Ben Platt

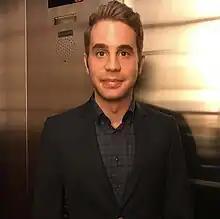
Ben Platt in 2017

In December 2016, Platt originated the title role in "Dear Evan Hansen" on Broadway at the Music Box Theatre. Critics hailed his work, calling it "historic" and "one of the greatest leading male performances [I've] ever seen in a musical". For his performance, Platt won numerous awards including the Tony Award for Best Actor in a Leading Role in a Musical. At age 23, Platt was the youngest solo recipient of the Tony Award in the category until Myles Frost won the award in 2022. Platt played his final performance on November 19, 2017.